Orpah

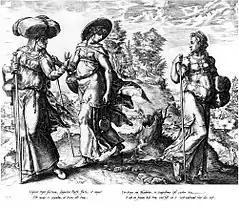
Orpah (right) leaving Ruth and Naomi. Engraving by Hendrik Goltzius, 1576.

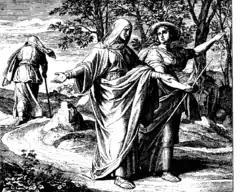
Woodcut by Julius Schnorr von Karolsfeld

Orpah ( "ʿOrpā", meaning "neck" or "fawn") is a woman mentioned in the Book of Ruth in the Hebrew Bible. She was from Moab and was the daughter-in-law of Naomi and wife of Chilion. After the death of her husband, Orpah and her sister-in-law Ruth wished